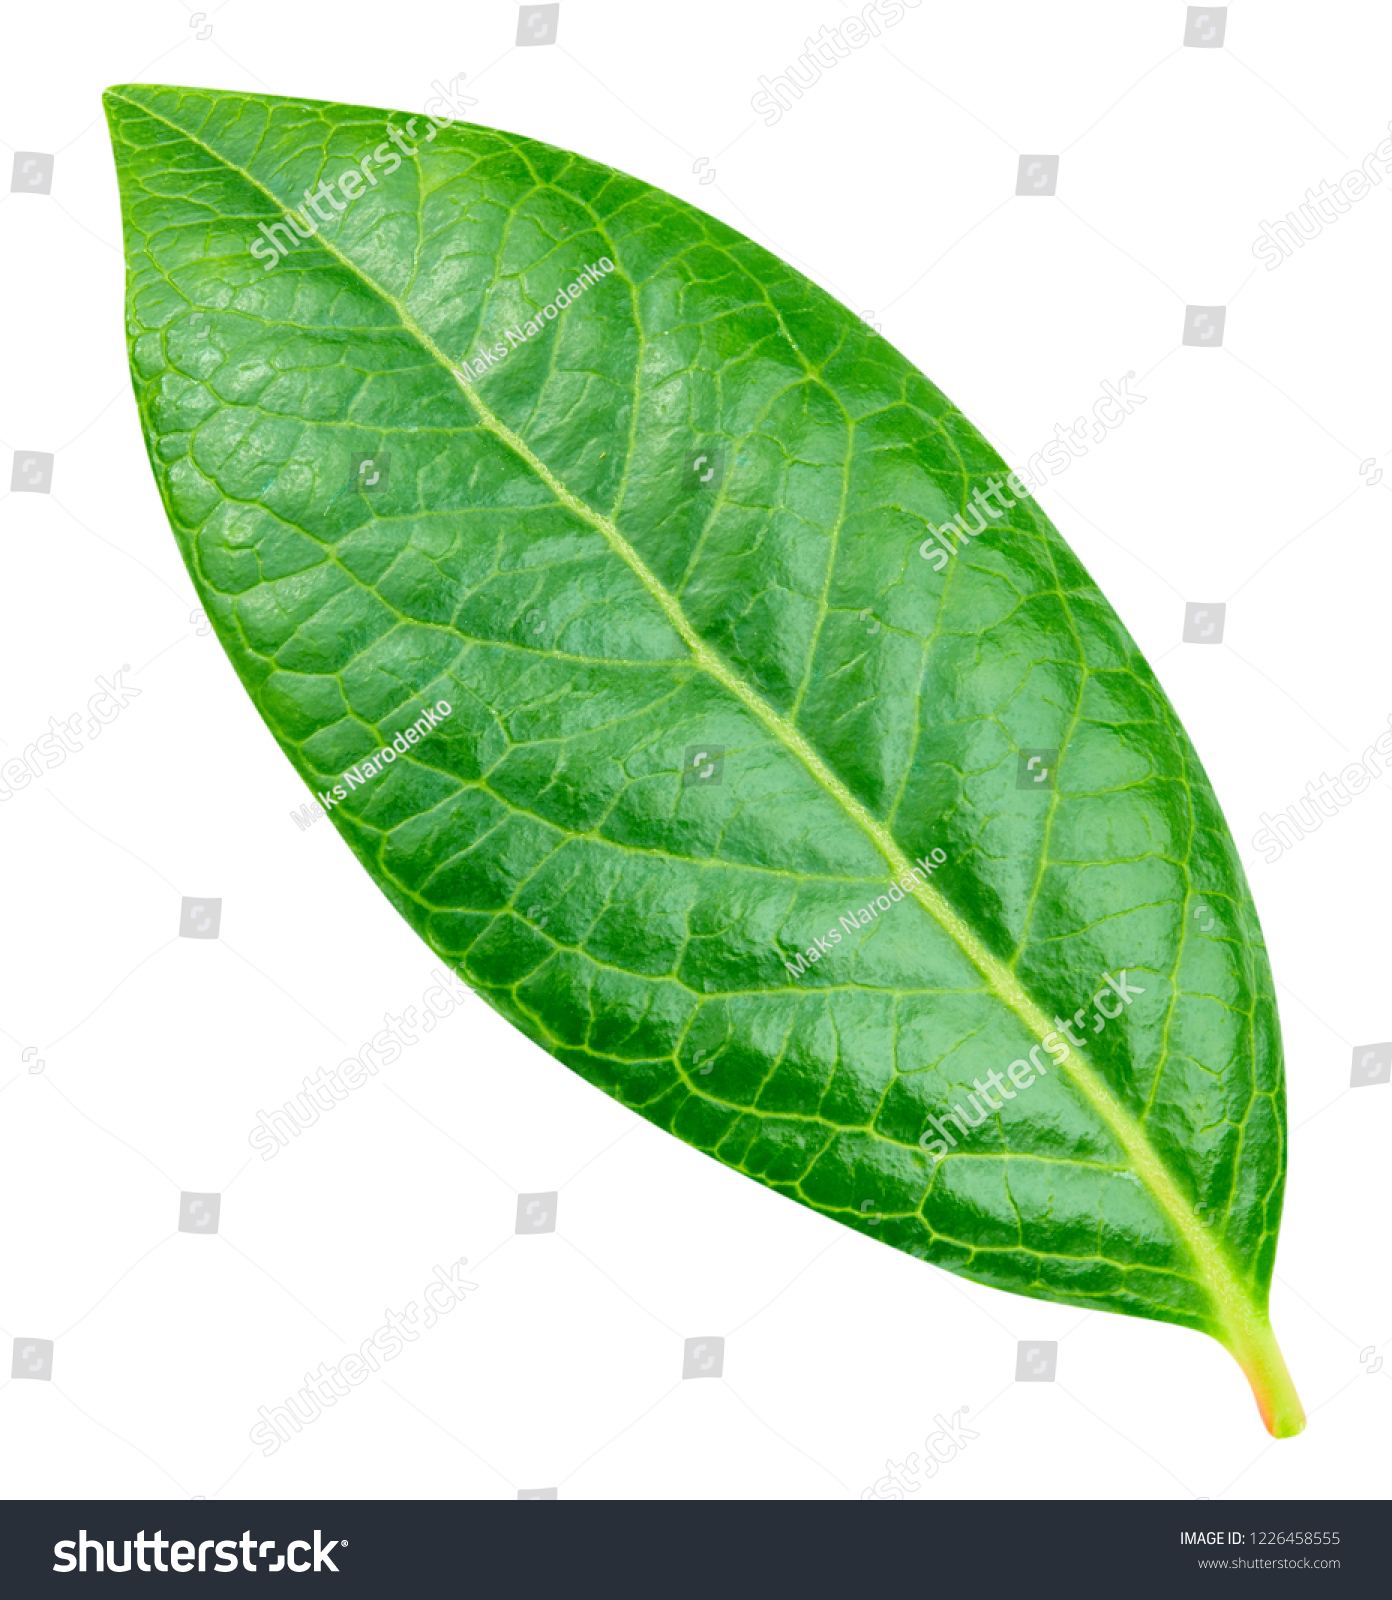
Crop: blueberry
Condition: healthy